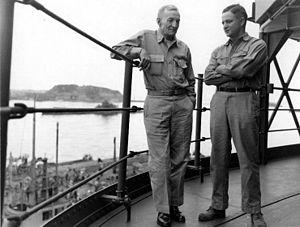
John Sidney McCain III, né le 29 août 1936 sur la base militaire américaine de Coco Solo et mort le 25 août 2018 à Cornville, est un vétéran de la guerre du Viêt Nam et homme politique américain. Il est sénateur pour l'Arizona au Congrès des États-Unis de 1987 à sa mort et candidat républicain à l'élection présidentielle de 2008.
John Sidney McCain Jr., né le 17 janvier 1911 à Council Bluffs et mort 22 mars 1981 dans un avion au-dessus de l'océan Atlantique, est un amiral quatre étoiles de la United States Navy qui sert de la Seconde Guerre mondiale jusqu'à la guerre du Viêt Nam.